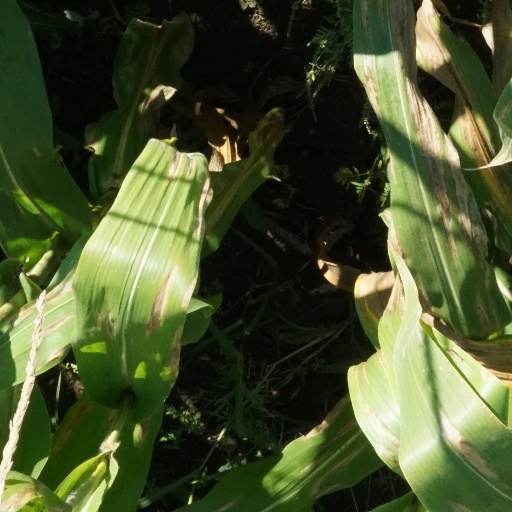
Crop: maize; corn